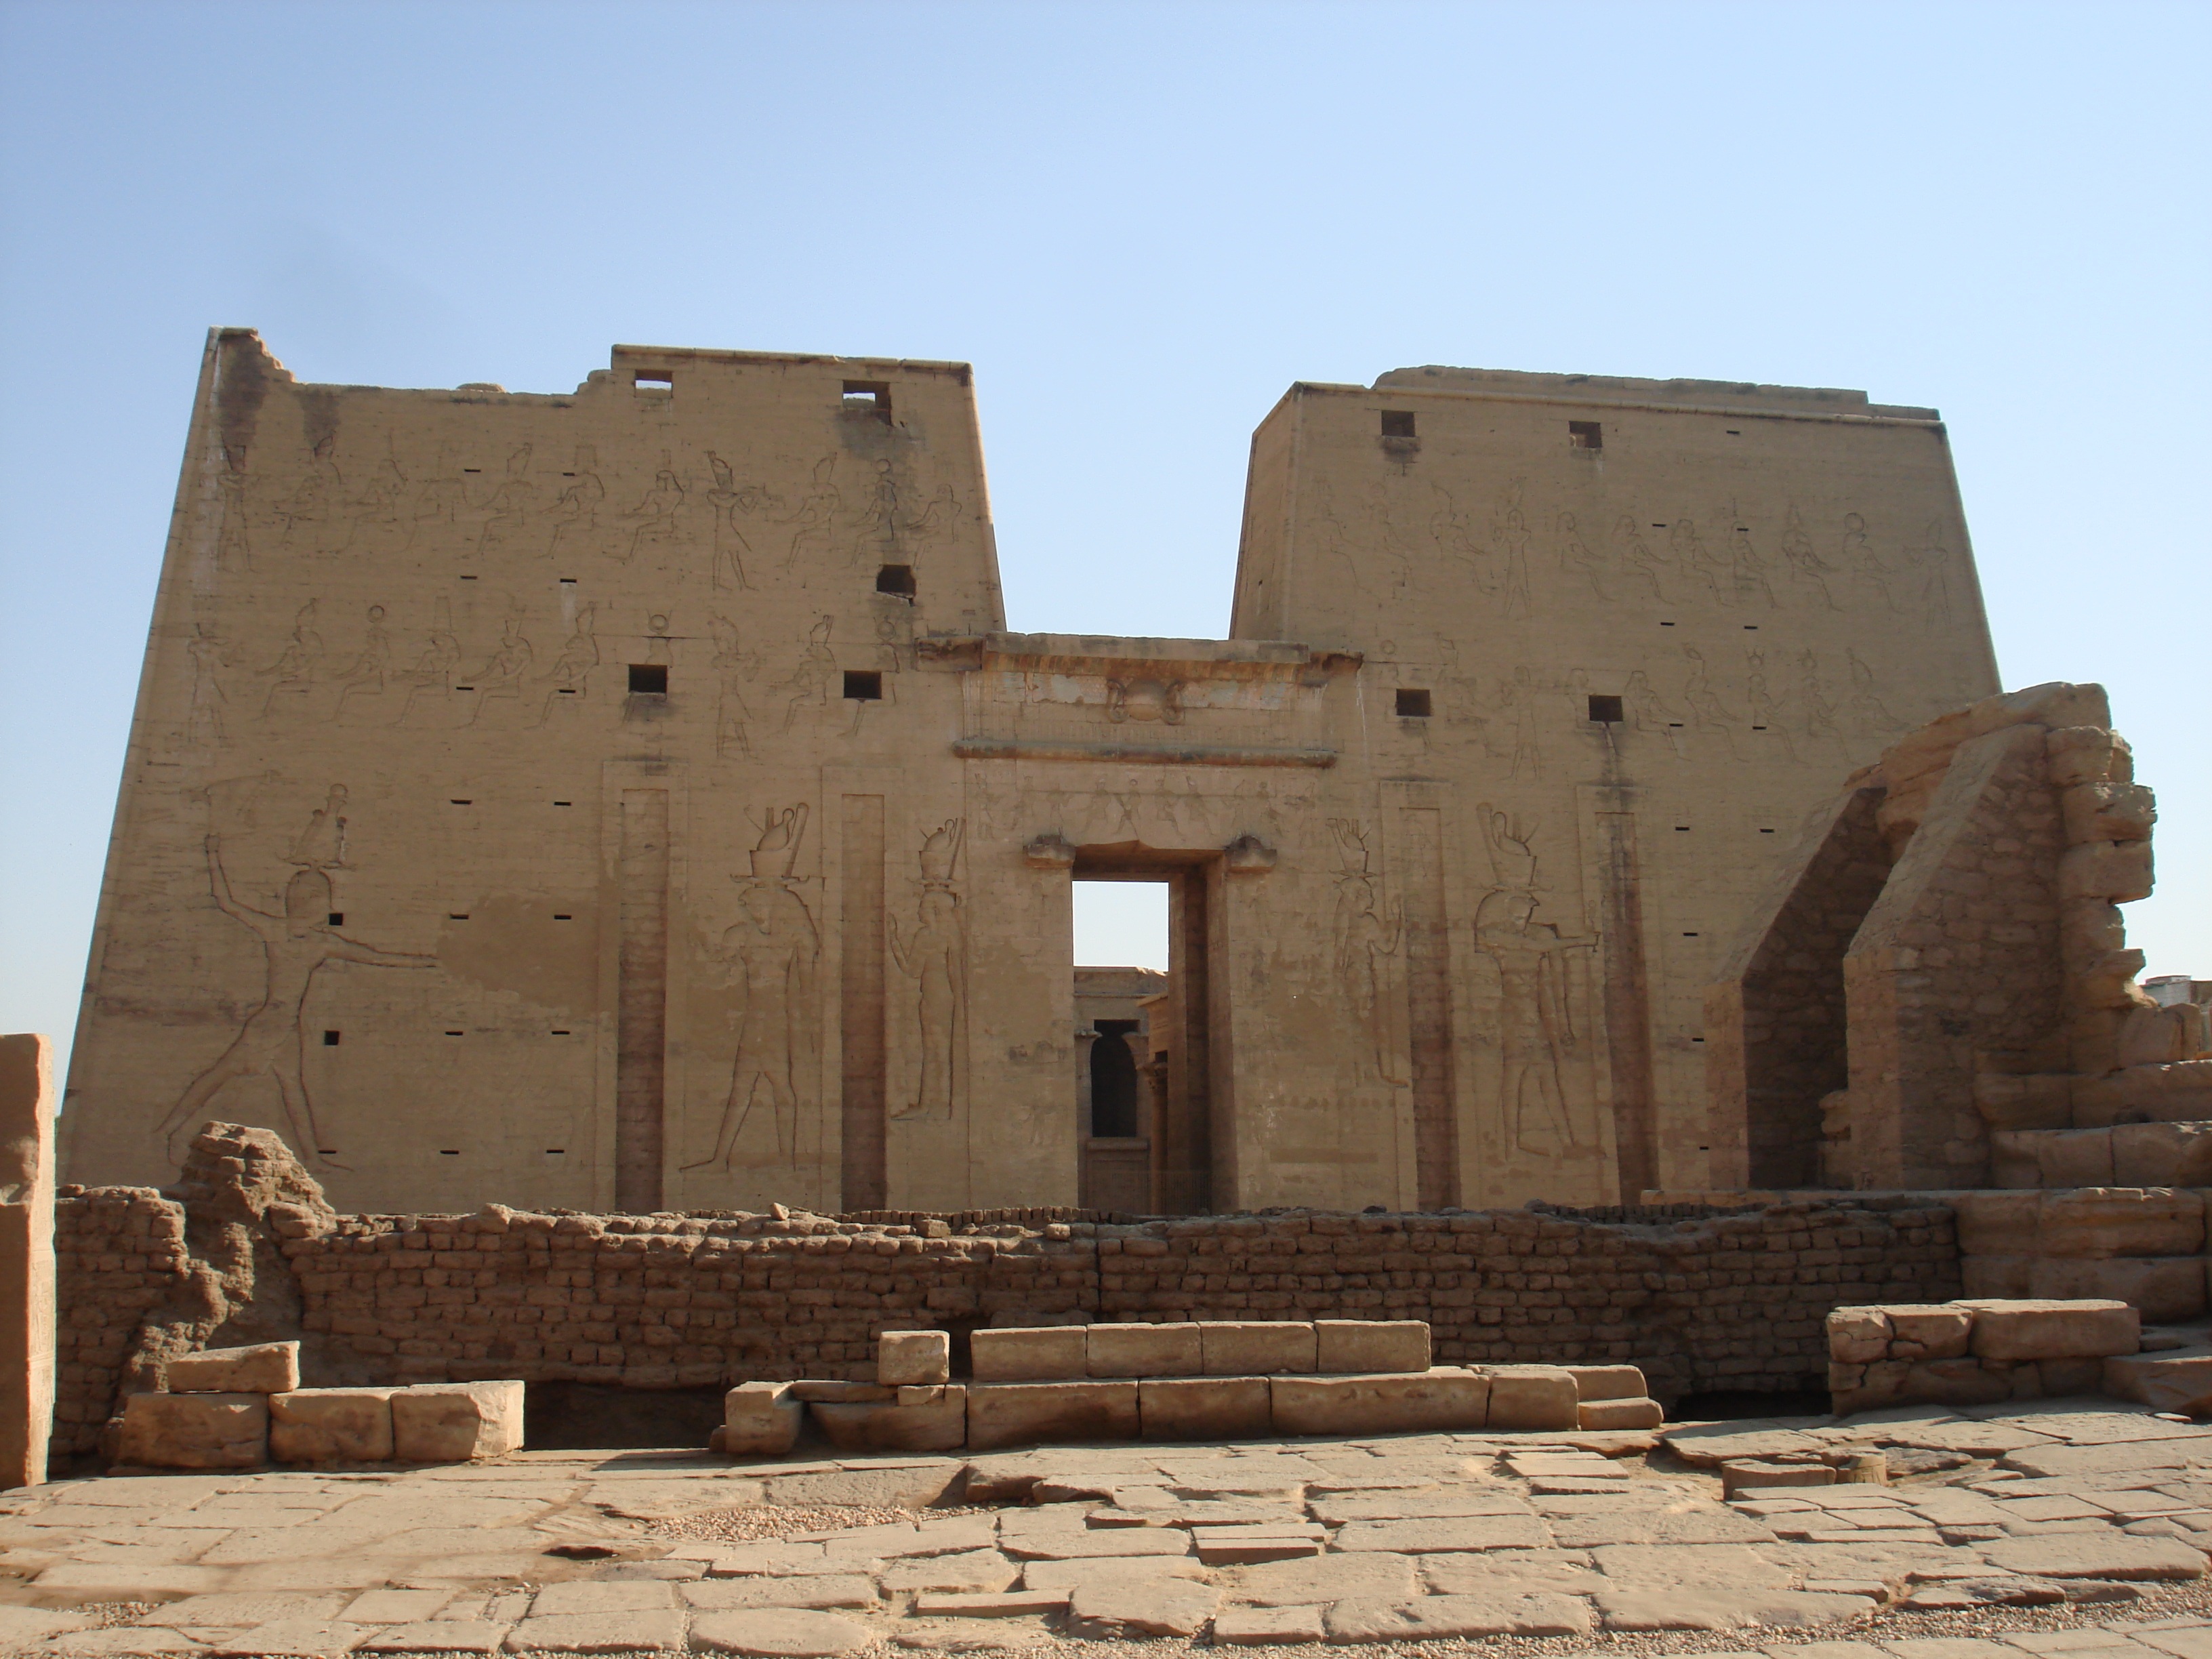
architecture, building, stone, travel, castle, ancient, fortification, place of worship, egypt, temple, ruins, history, archaeological site, historic site, ancient history, egyptian temple